Simnas

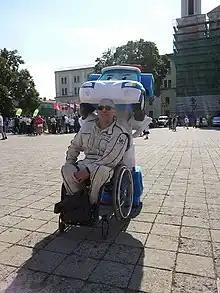
Gintaras Šalkauskas

From 2002 turned to motor sport. In 2006 and 2008 won Rally Around Lithuania Cup. 1st out of 12 cars driven by disabled drivers.